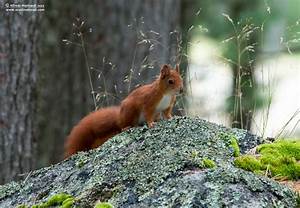
Label: scoiattolo